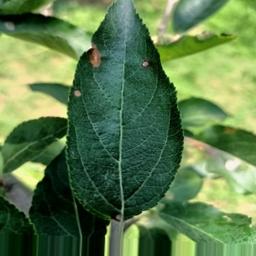
Label: Alternaria